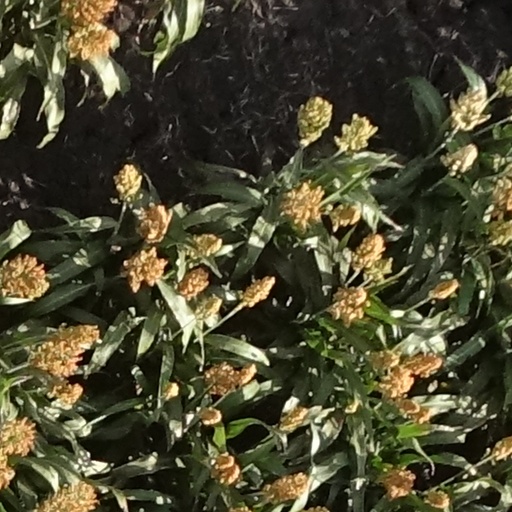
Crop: sorghum